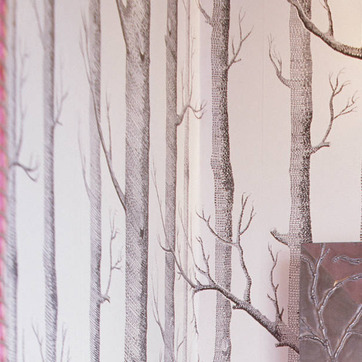
Material: wallpaper